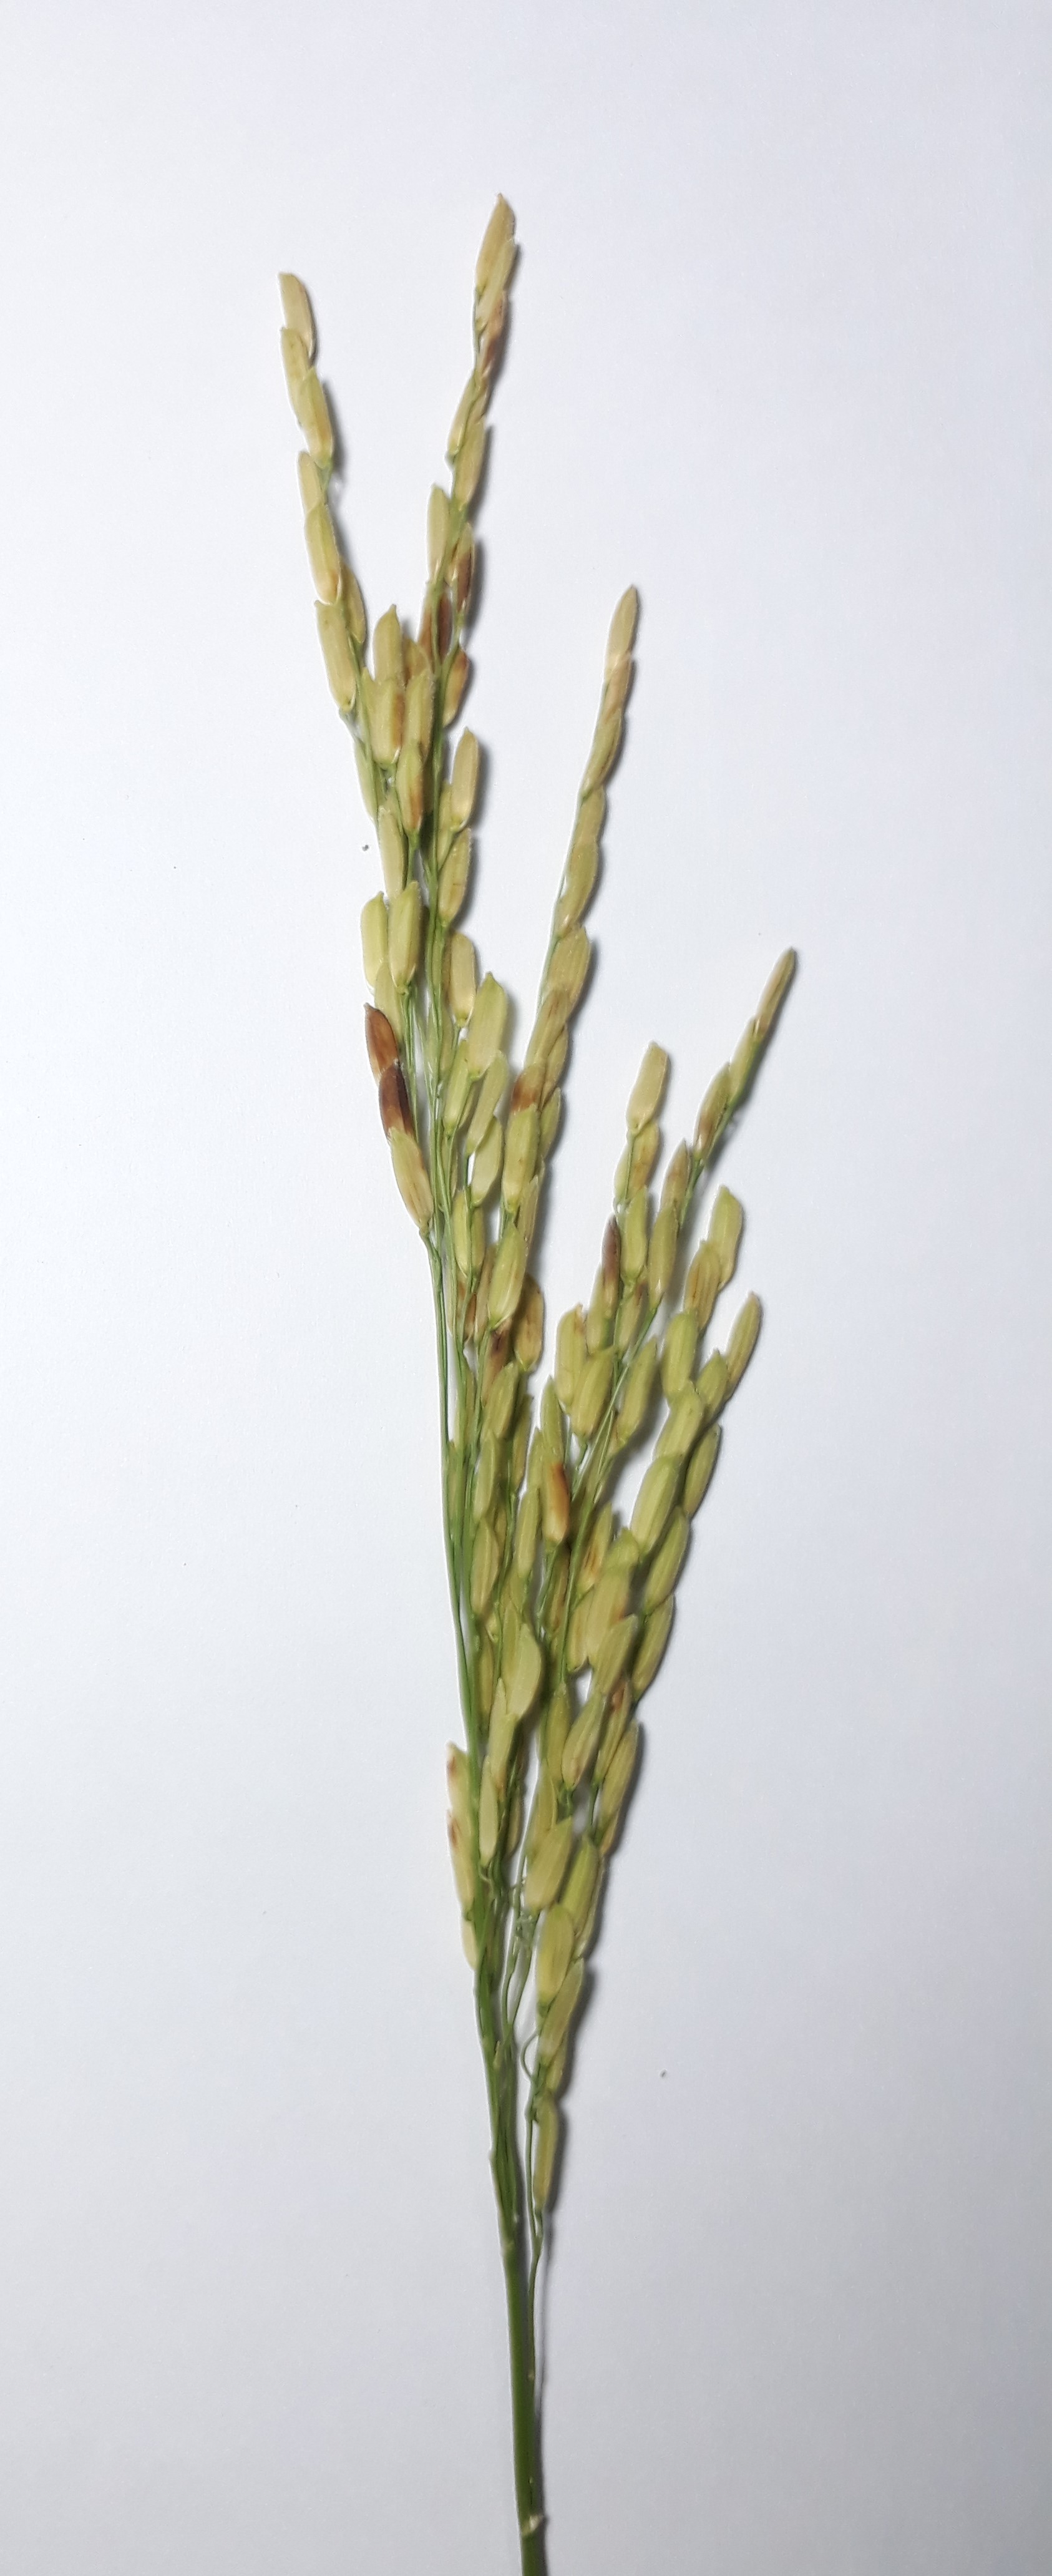
Label: Healthy